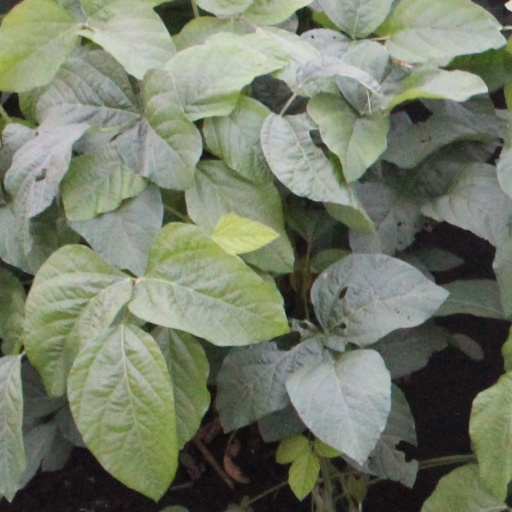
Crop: soybean